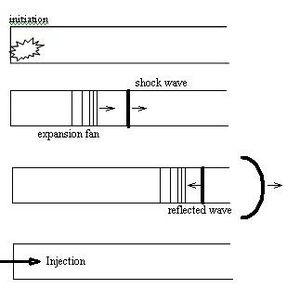
Décrit le principe de fonctionnement d'un PDE
Le moteur à ondes de détonation pulsées ou moteur à détonation pulsée est un système de propulsion qui peut servir pour l'aéronautique ou l'astronautique.